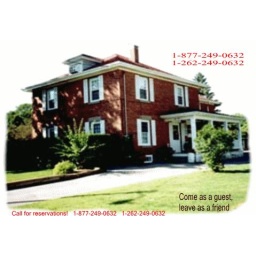
Marias bed and breakfast offers clean comfortable rooms in lake geneva wi at a reasonable rate